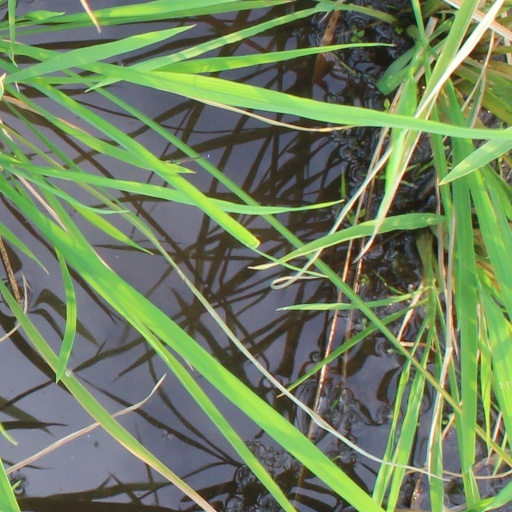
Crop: rice